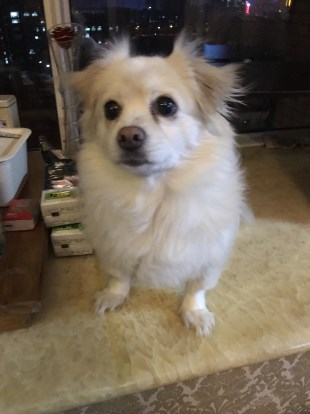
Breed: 480-n000125-Pekinese